Harold Russell Maddock

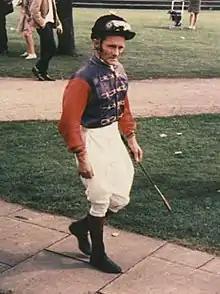
Russ Maddock in Her Majesty's colours

Harold Russell Maddock (11 March 1918 – 8 June 2014) was an Australian-born jockey who rode in Queensland, NSW and Victoria. His overseas itinerary included Singapore, Malaya, France, Sweden, Ireland and the United Kingdom.